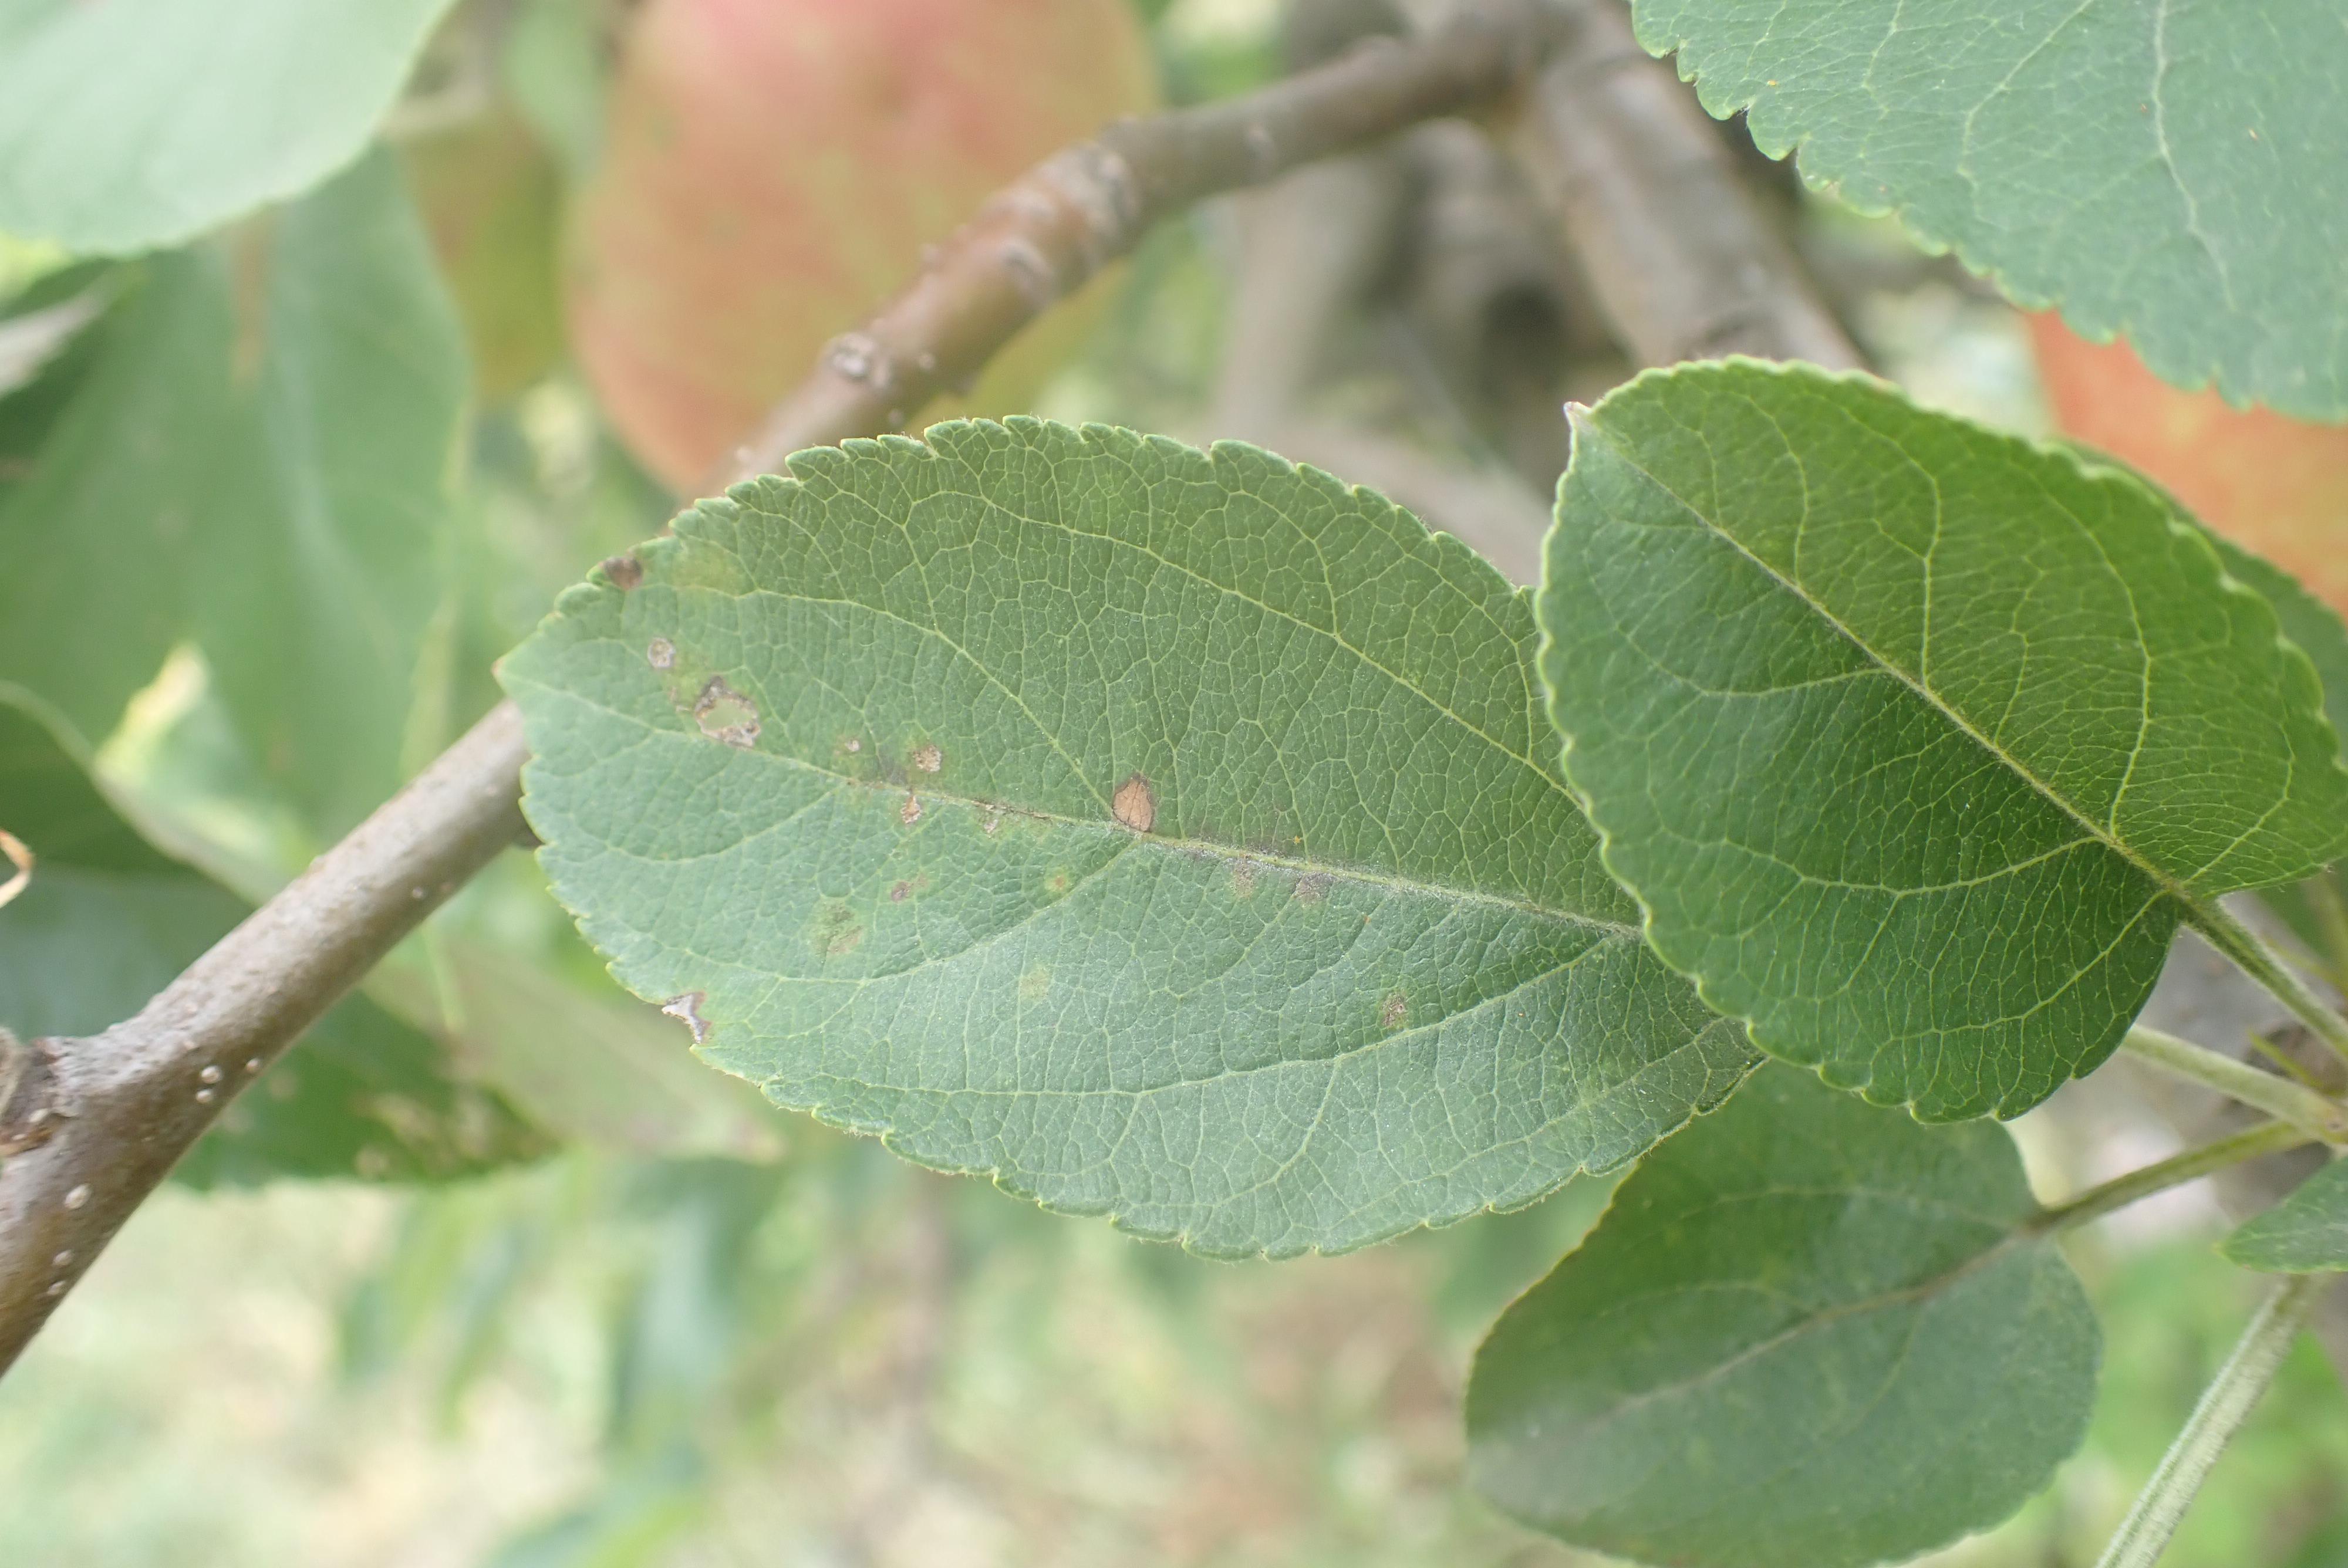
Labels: scab, frog_eye_leaf_spot